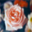
Label: rose